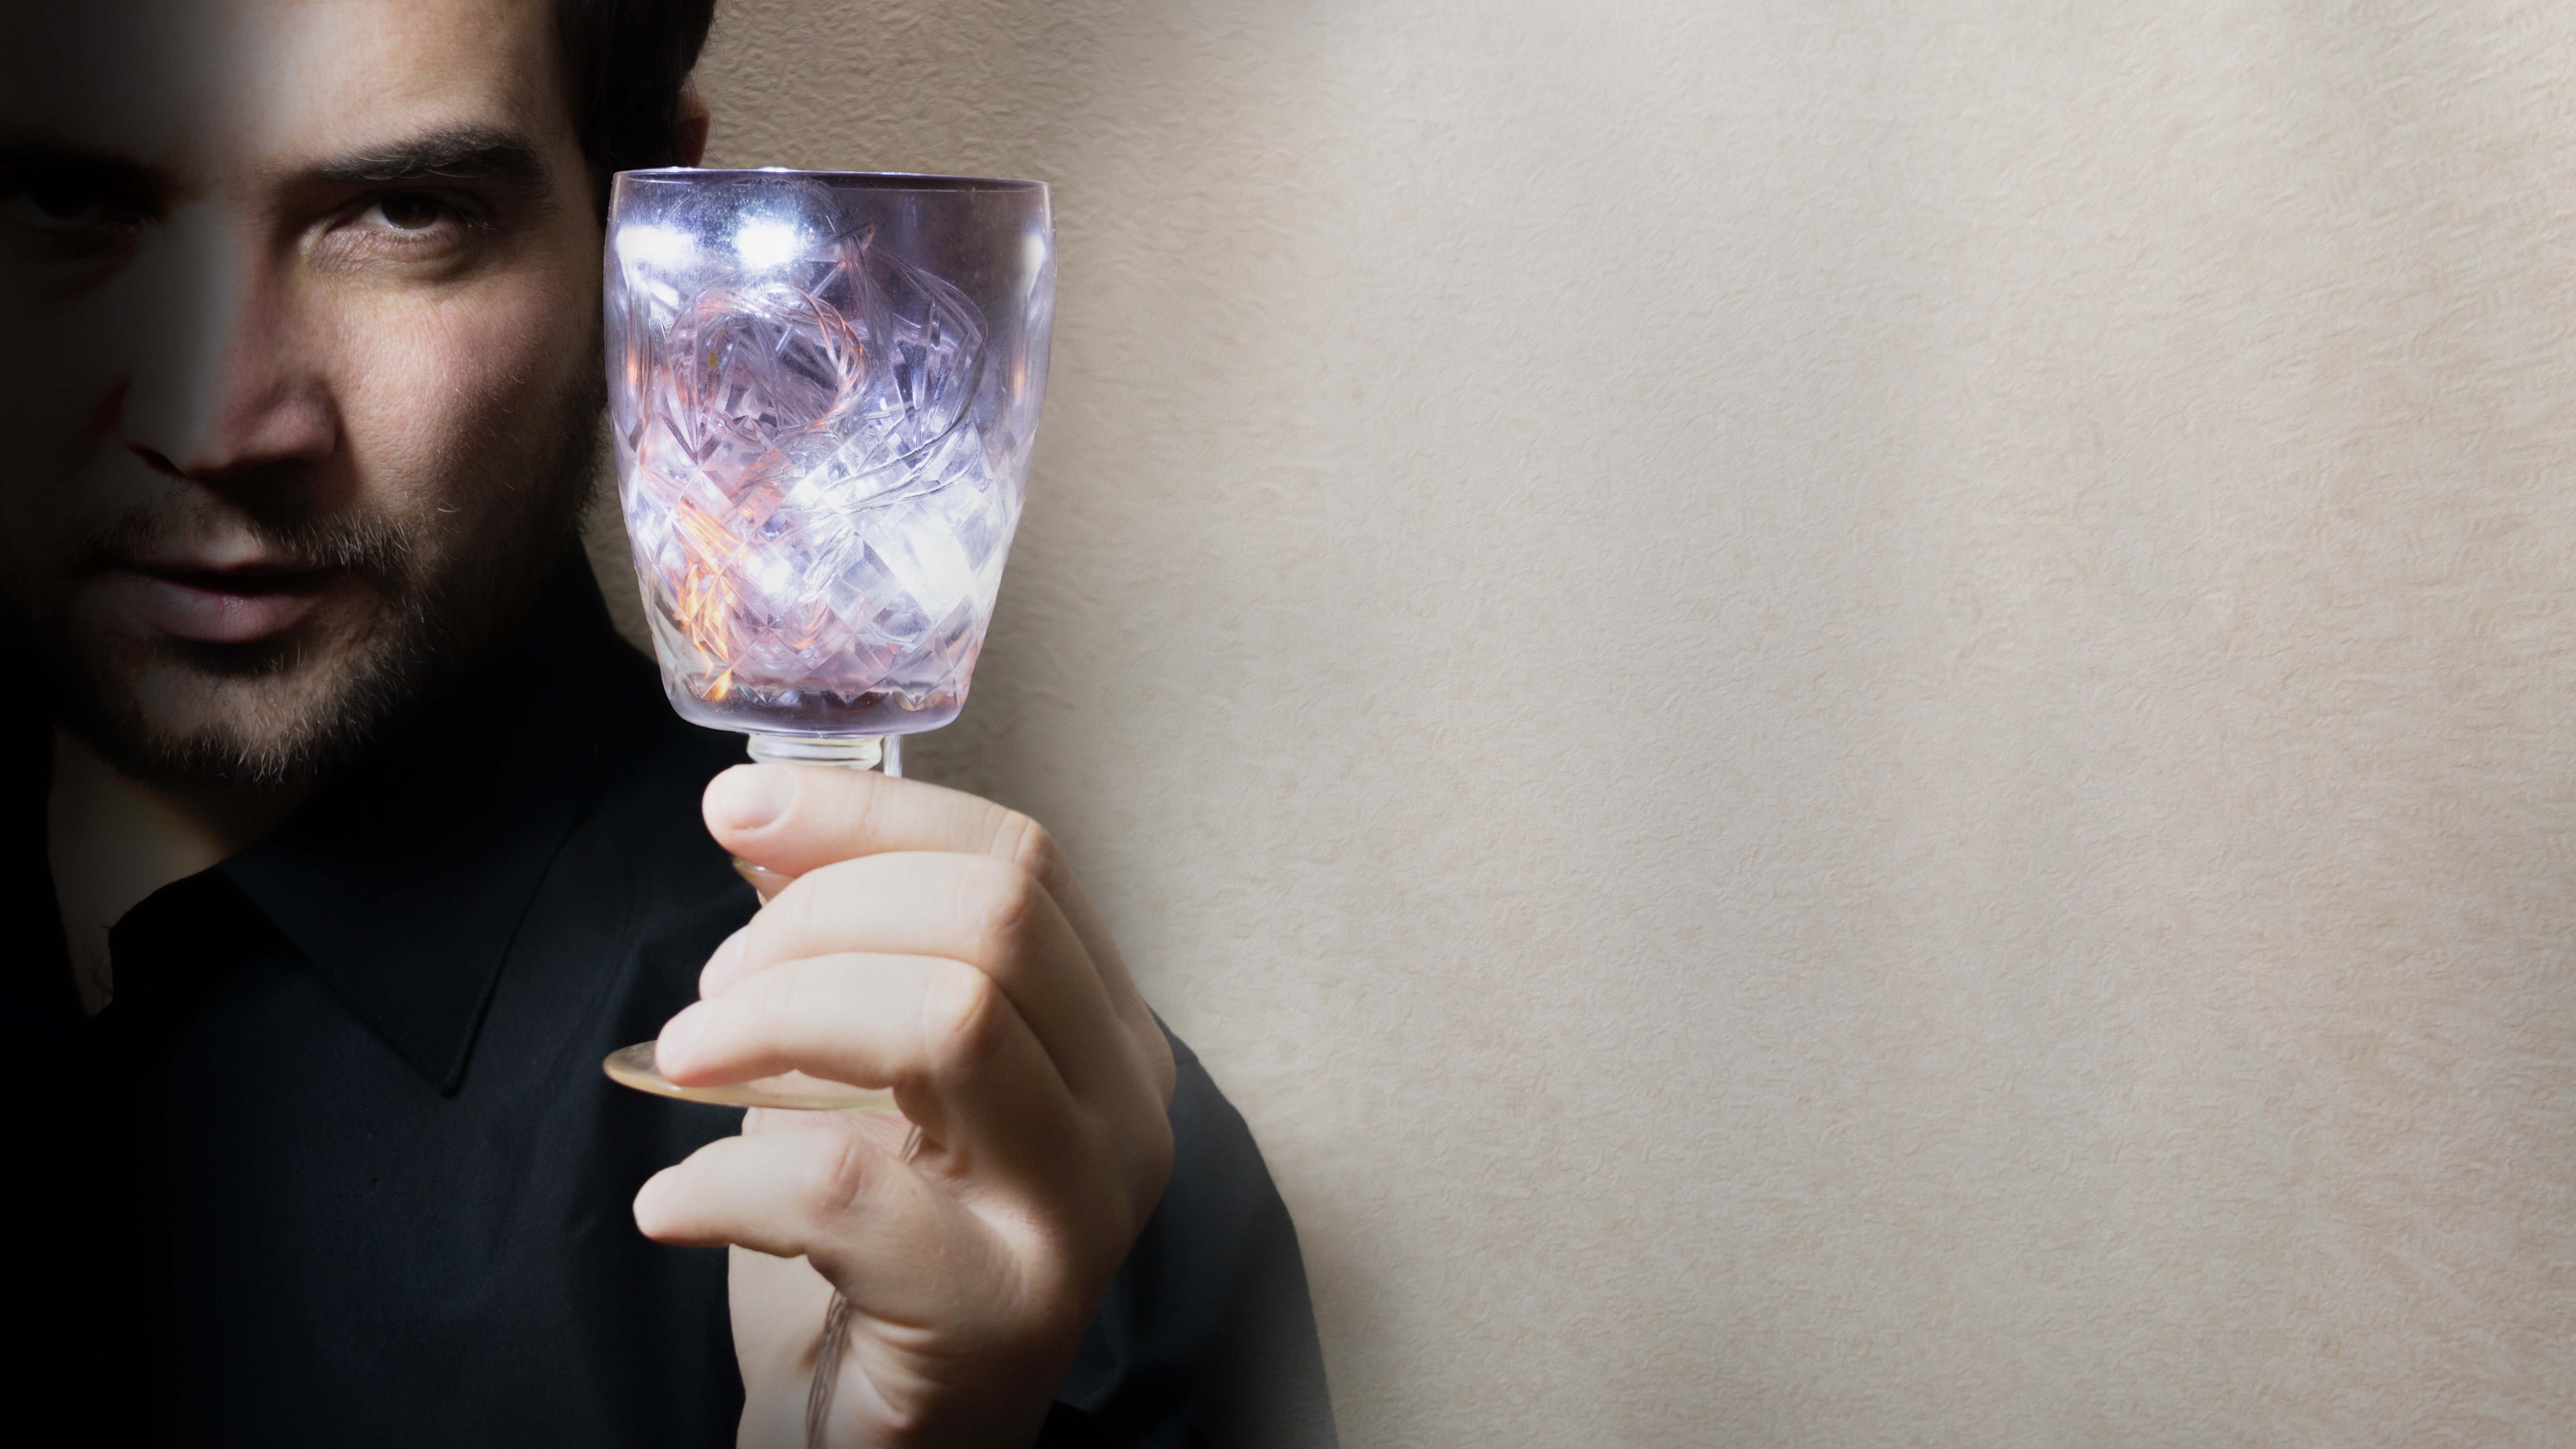
hand, man, wine, white, photography, glass, restaurant, guy, portrait, color, romance, drink, club, blue, black, alcohol, toast, date, celebrate, lights, background, head, party, photograph, beauty, beautiful, sexy, style, european, attractive, charming, holds, sense, multi colored, flirtation